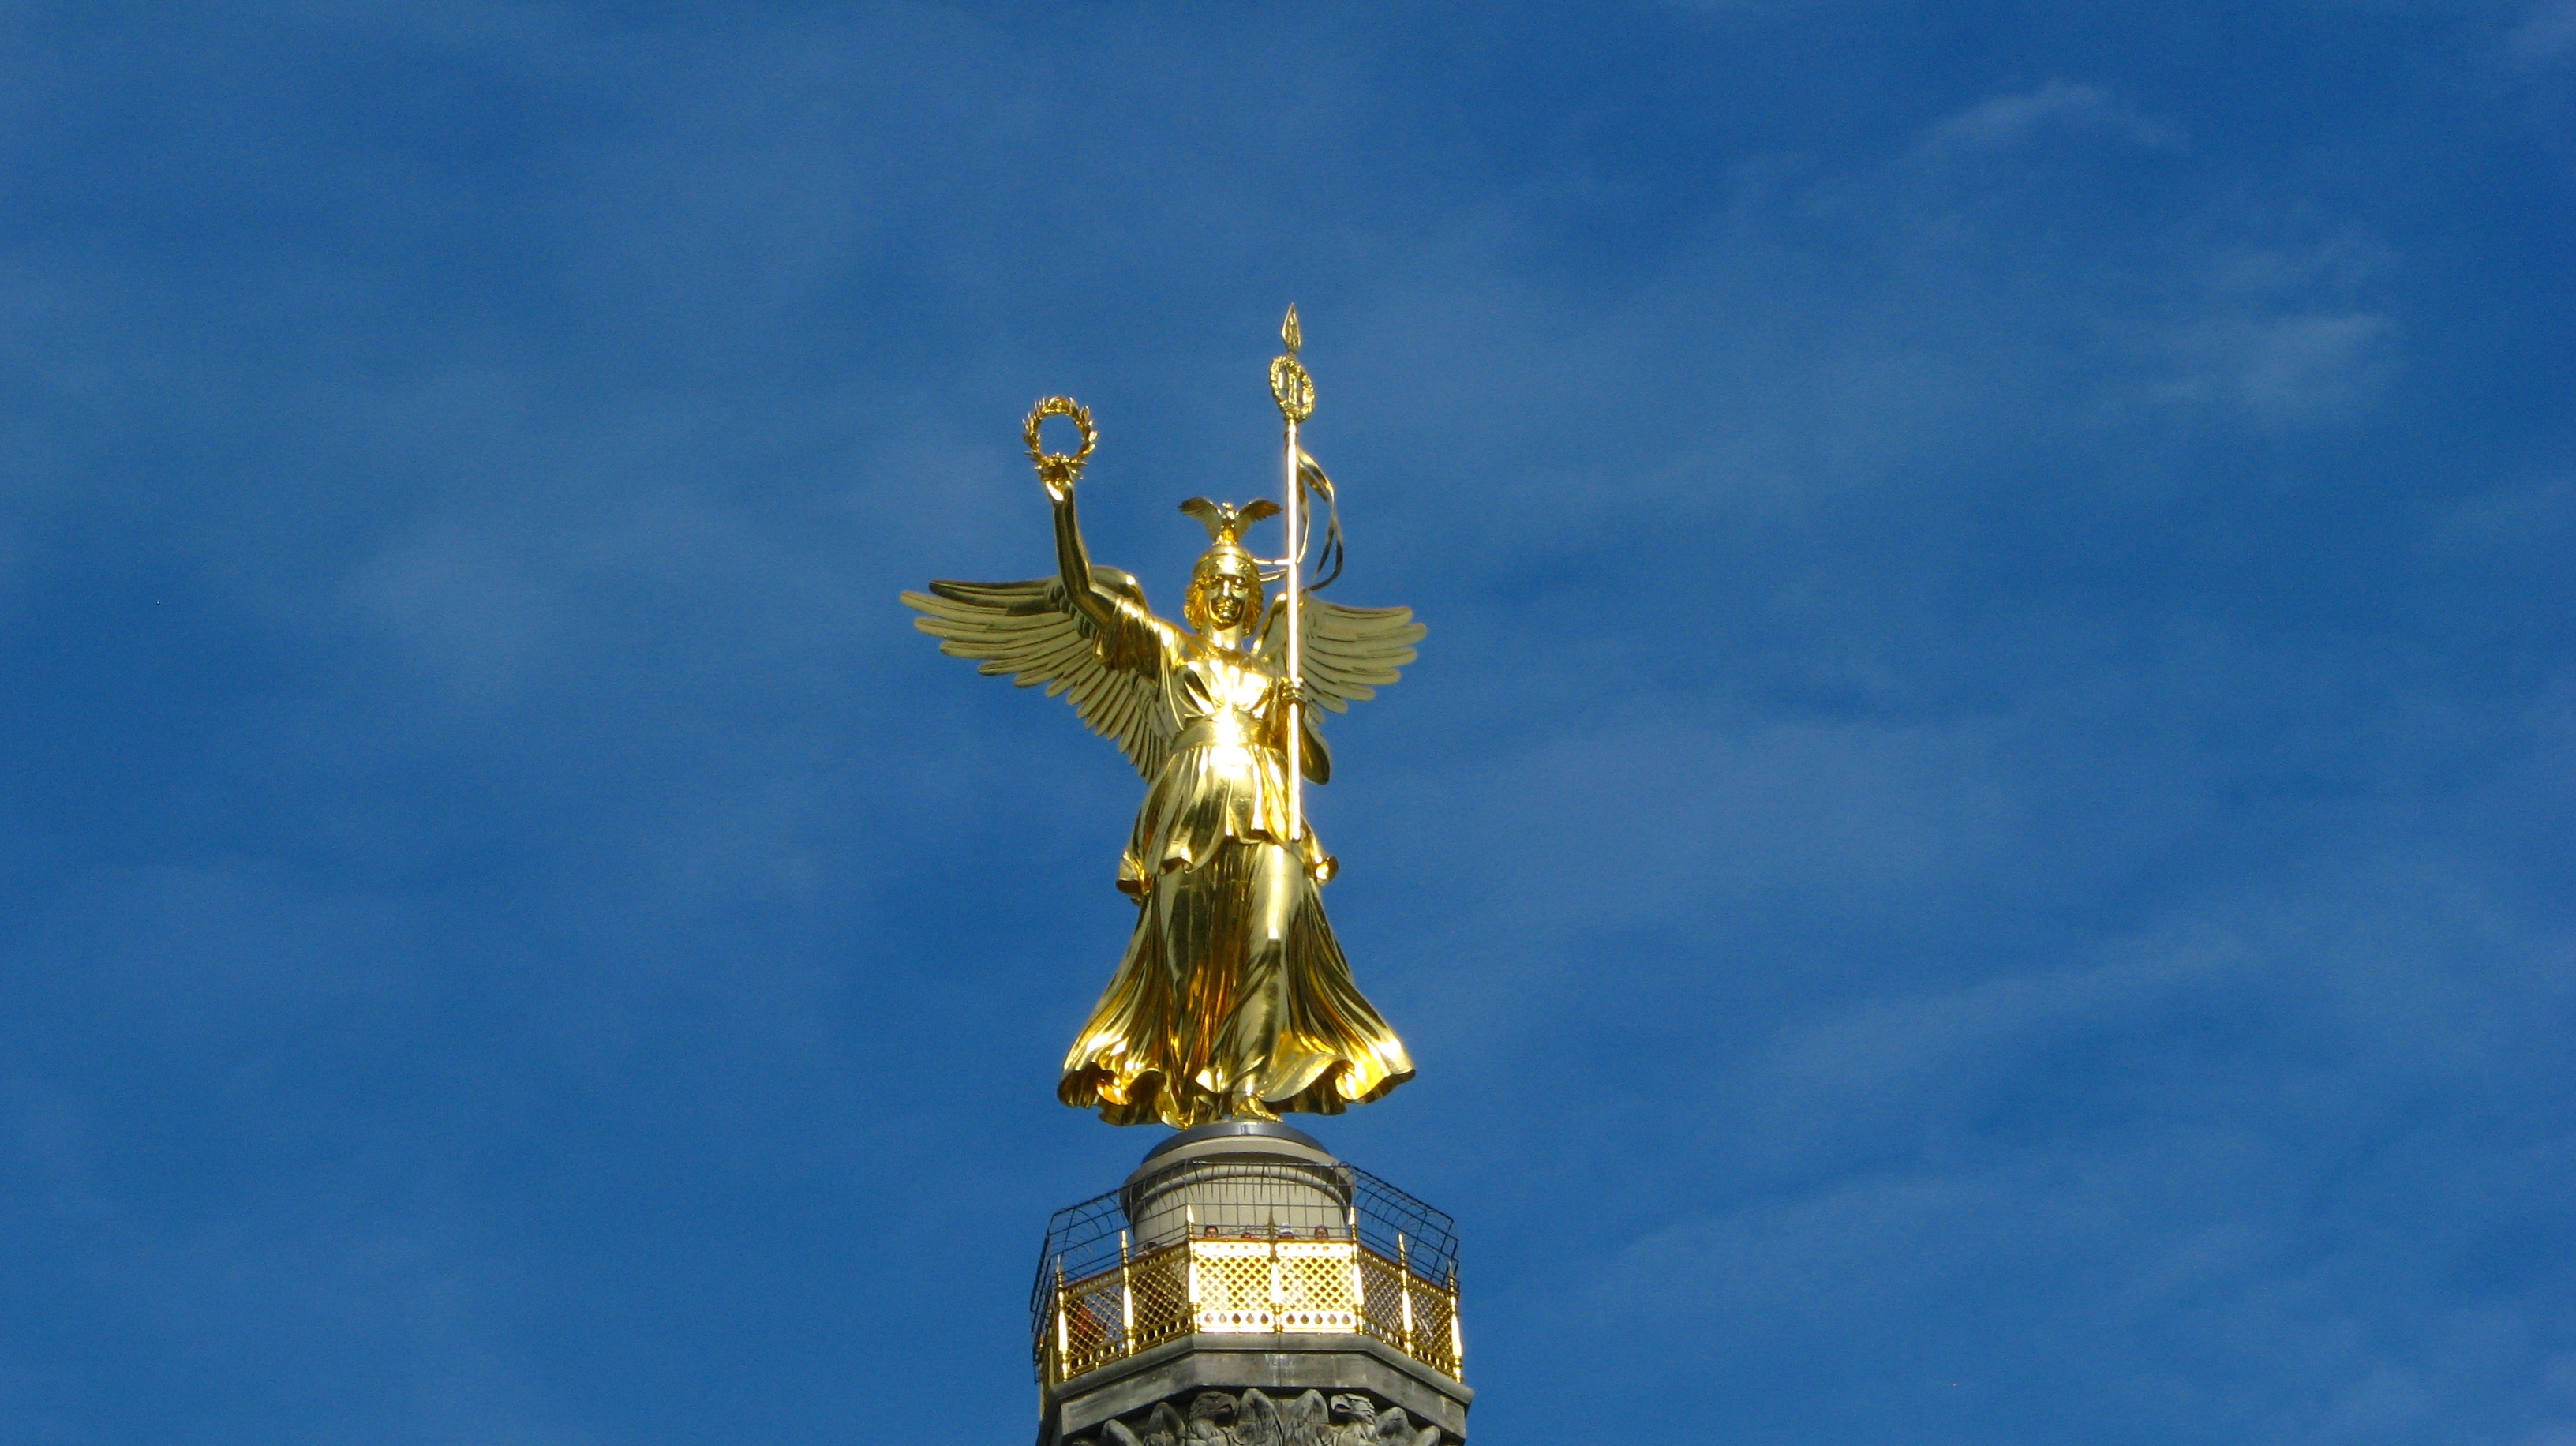
sky, monument, tourist, europe, statue, tower, flight, landmark, blue, freedom, tourism, lighting, spire, steeple